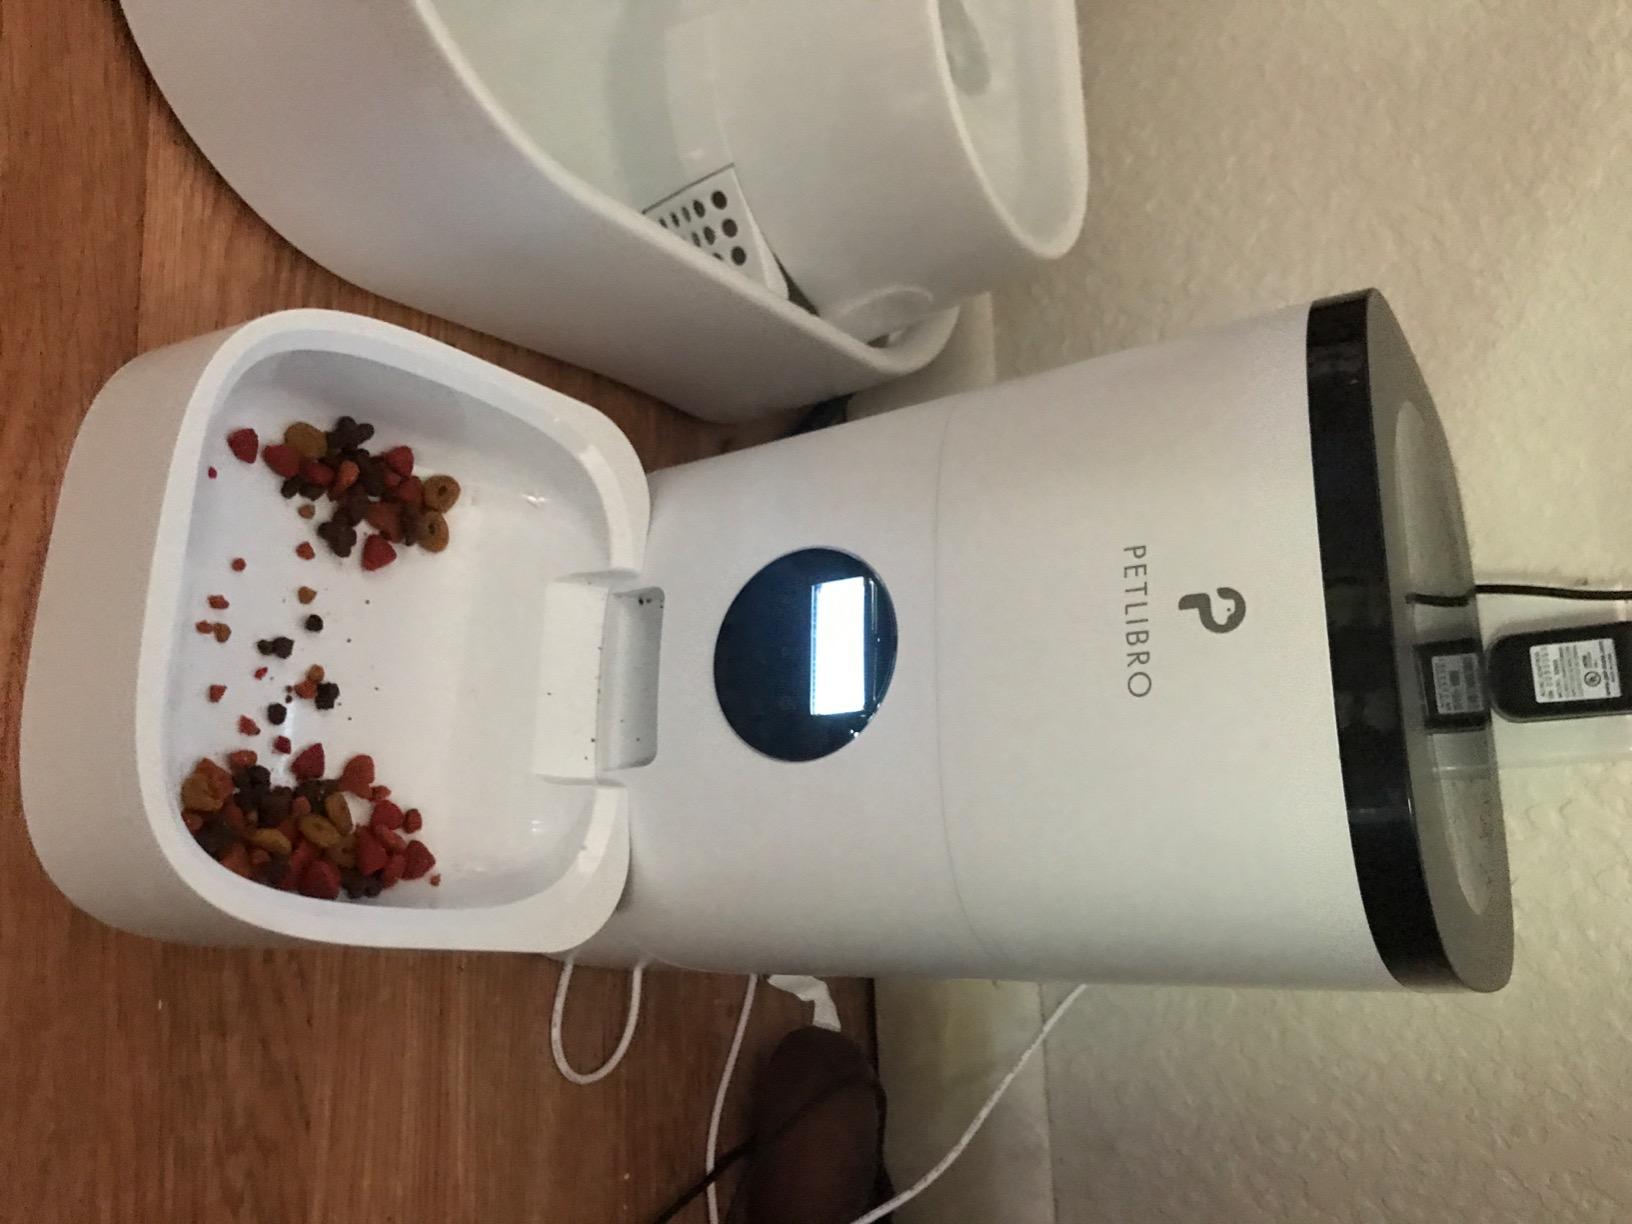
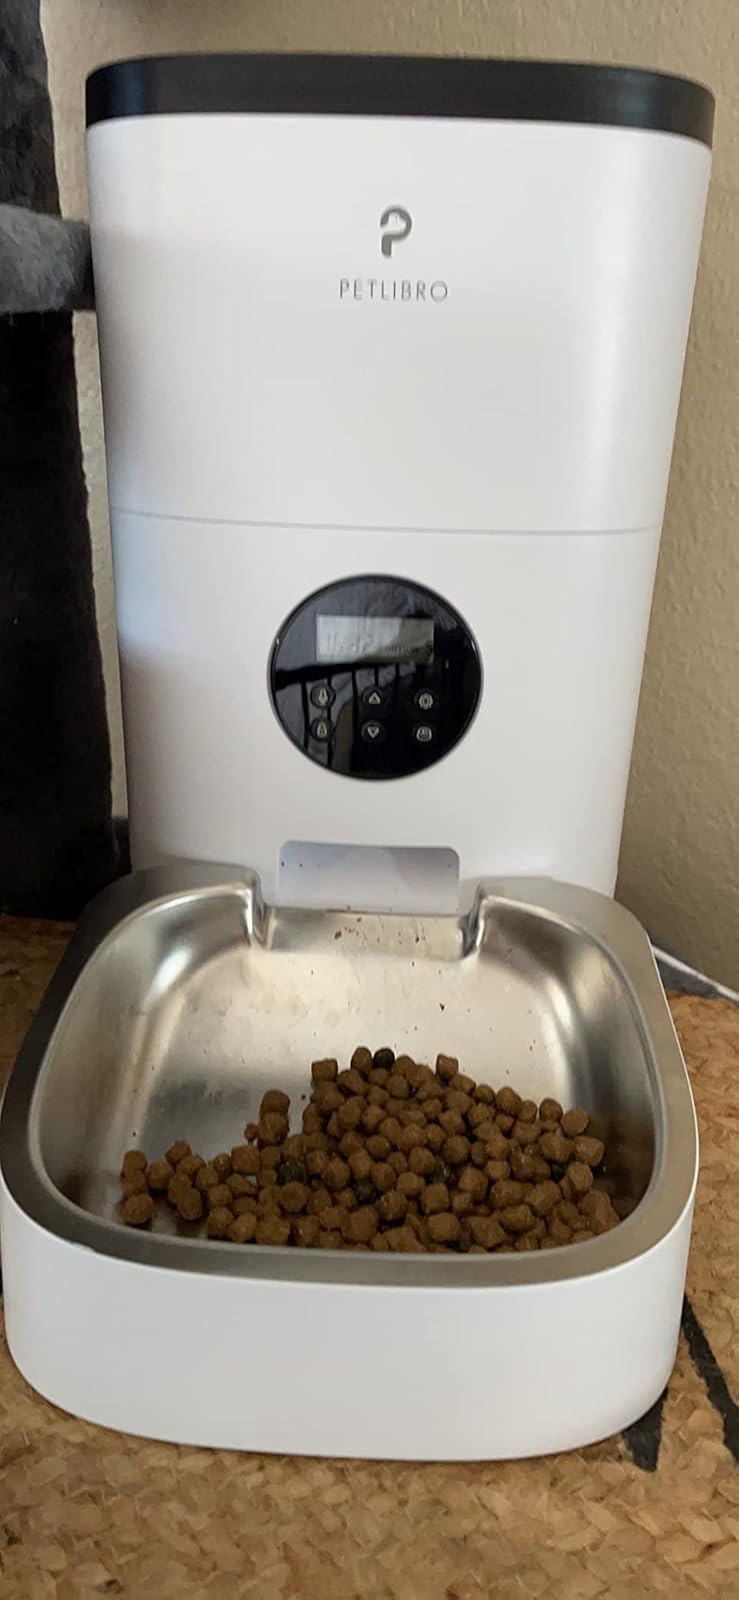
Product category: items_feeder
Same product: yes